Helios

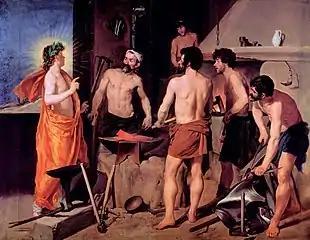
"Apollo in the Forge of Vulcan", by Diego de Velázquez, oil on canvas.

Helios is also assimilated with Mithras in some of the Papyri, as he was by Emperor Julian. The Mithras Liturgy combines them as Helios-Mithras, who is said to have revealed the secrets of immortality to the magician who wrote the text. Some of the texts describe Helios-Mithras navigating the Sun's path not in a chariot but in a boat, an apparent identification with the Egyptian sun god Ra. Helios is also described as "restraining the serpent", likely a reference to Apophis, the serpent god who, in Egyptian myth, is said to attack Ra's ship during his nightly journey through the underworld.